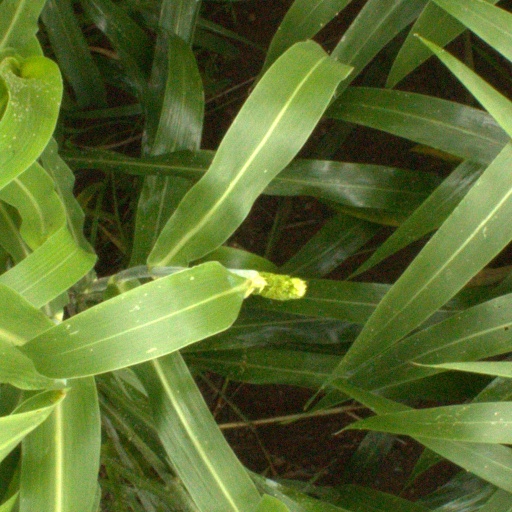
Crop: sorghum